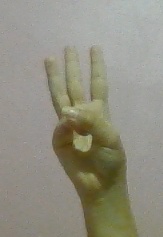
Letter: thaa